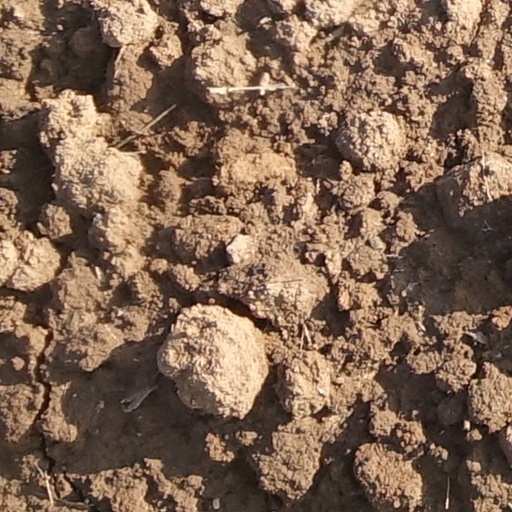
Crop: wheat